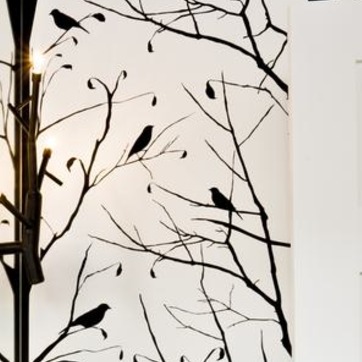
Material: wallpaper